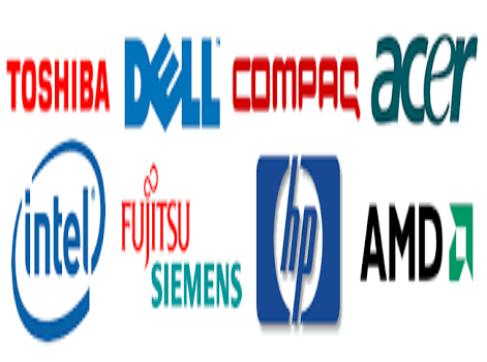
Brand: Fujitsu Siemens
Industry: Electronic